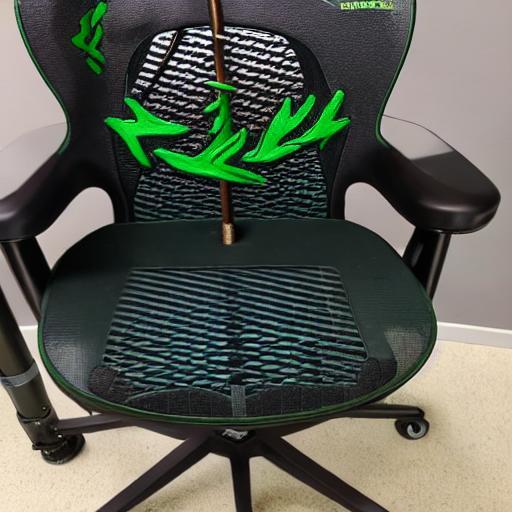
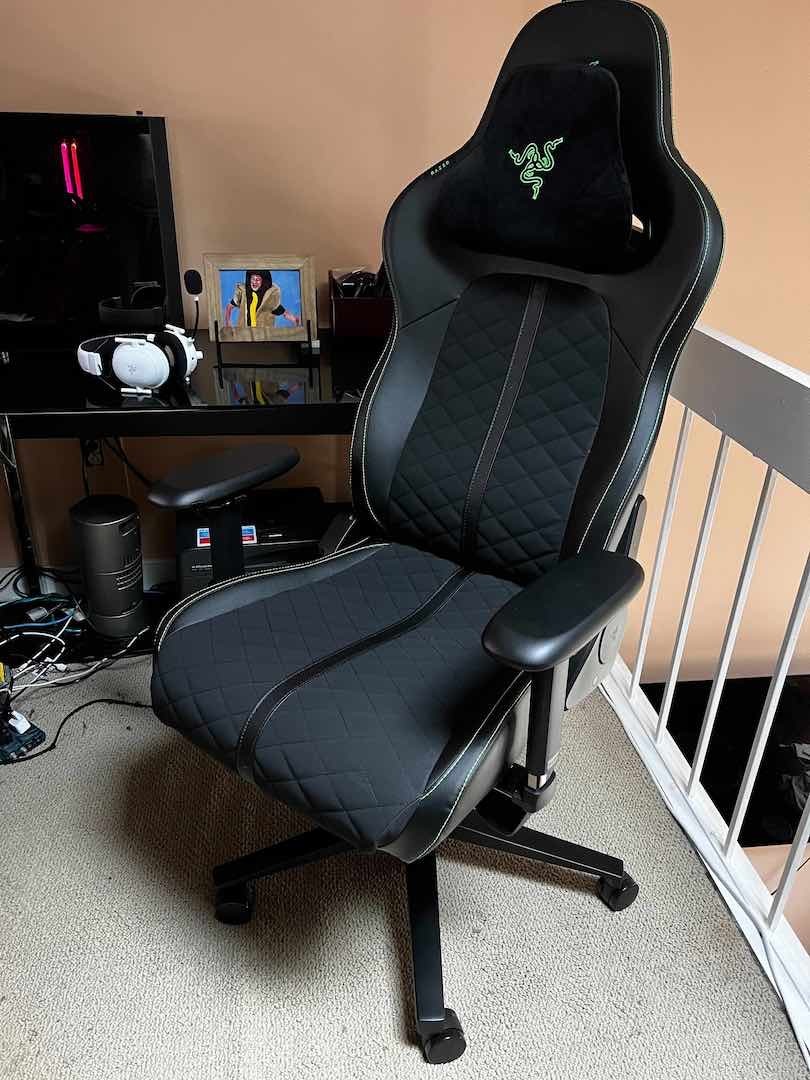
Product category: items_chair
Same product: no